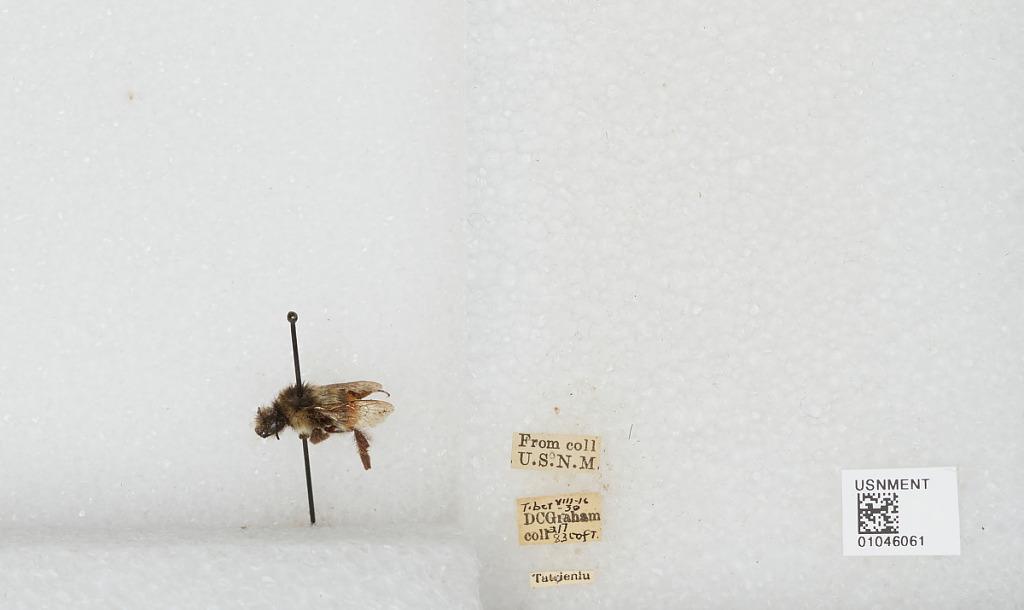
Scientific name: Bombus sp.
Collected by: D. Graham
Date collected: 1930-8-16
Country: China
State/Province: Sichuan
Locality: Kangding